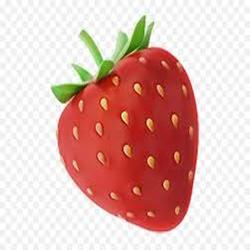
Label: Strawberry